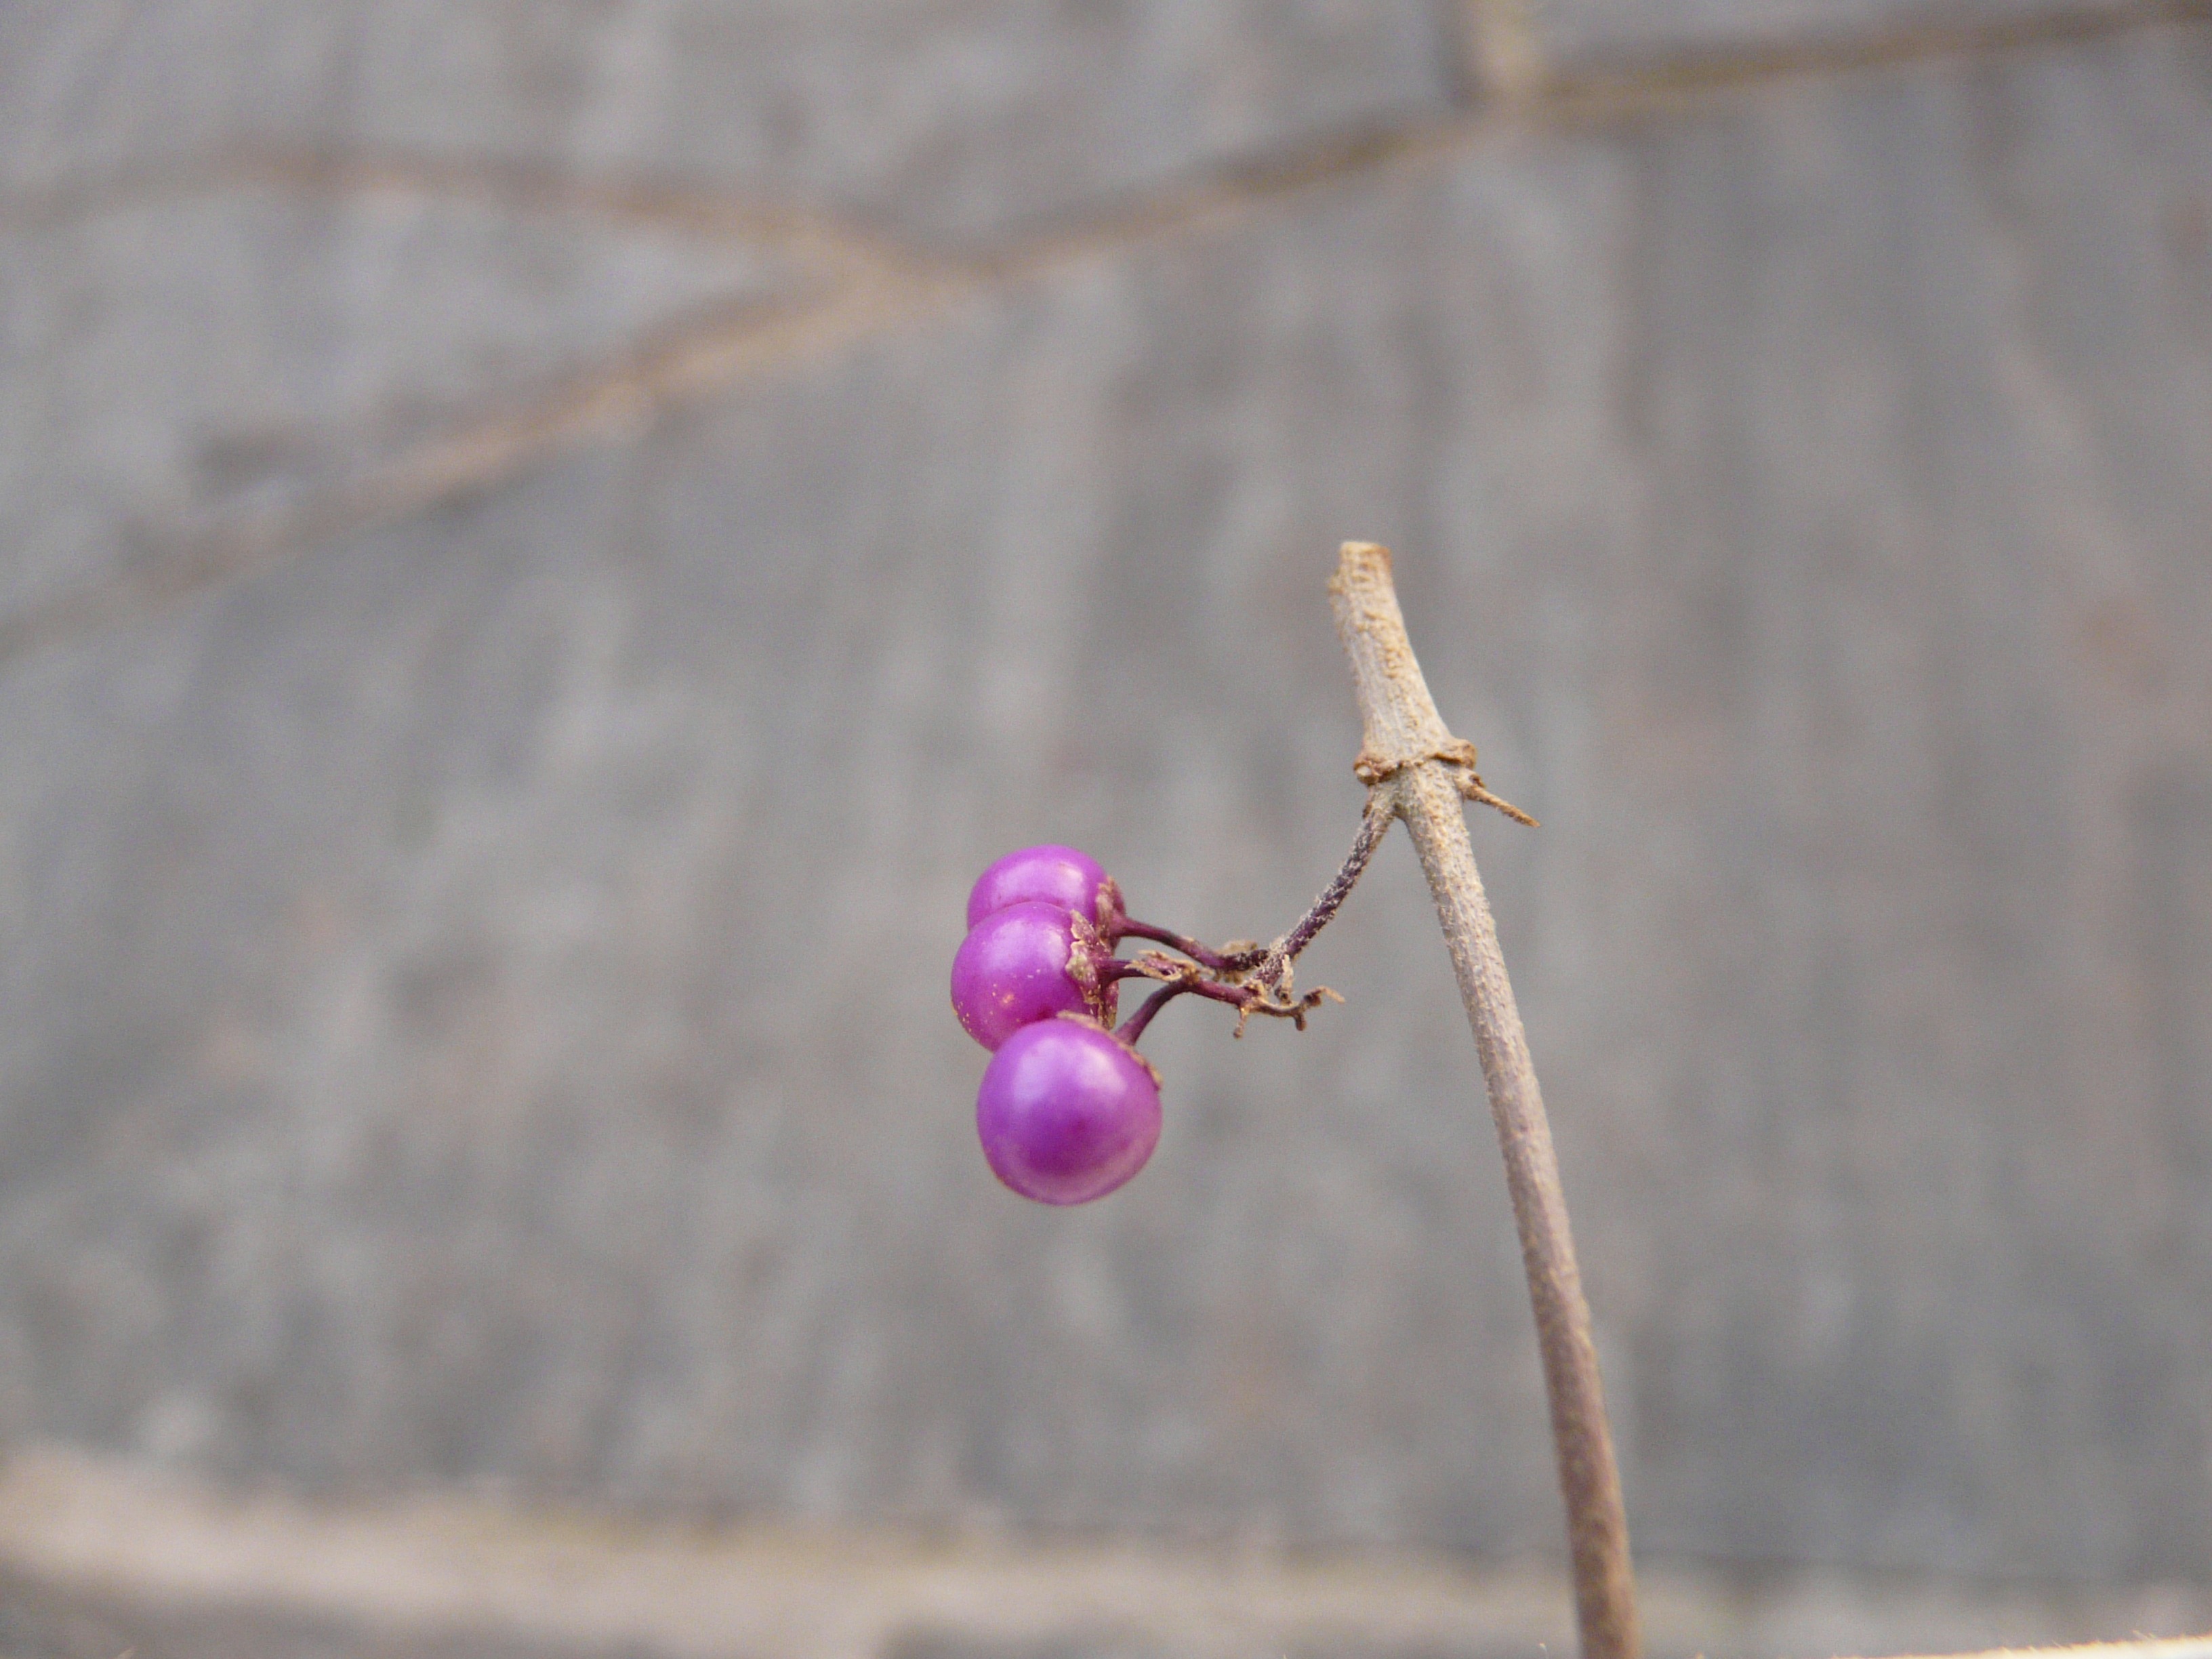
nature, branch, blossom, winter, plant, photography, leaf, flower, purple, frost, spring, produce, pink, flora, fauna, twig, close up, berries, violet, fruits, macro photography, ornamental plant, callicarpa, lamiaceae, lilac blue, park plant, sprinkles shrub, purple sch nfrucht, nonpareils, luminous fruits, plant stem, beautiful fruit, chinese sch nfrucht, callicarpa bodinieri, giraldii, pro fusion, glaive